Geoinformatics

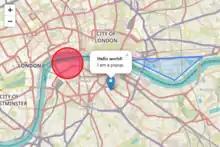
Leaflet library is often used in geoinformatics for the development of web map applications

Geoinformatics is a scientific field primarily within the domains of Computer Science and technical geography. It focuses on the programming of applications, spatial data structures, and the analysis of objects and space-time phenomena related to the surface and underneath of Earth and other celestial bodies. The field develops software and web services to model and analyse spatial data, serving the needs of geosciences and related scientific and engineering disciplines. The term is often used interchangeably with Geomatics, although the two have distinct focuses; Geomatics emphasizes acquiring spatial knowledge and leveraging information systems, not their development. At least one publication has claimed the discipline is pure computer science outside the realm of geography.